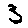
Label: 3